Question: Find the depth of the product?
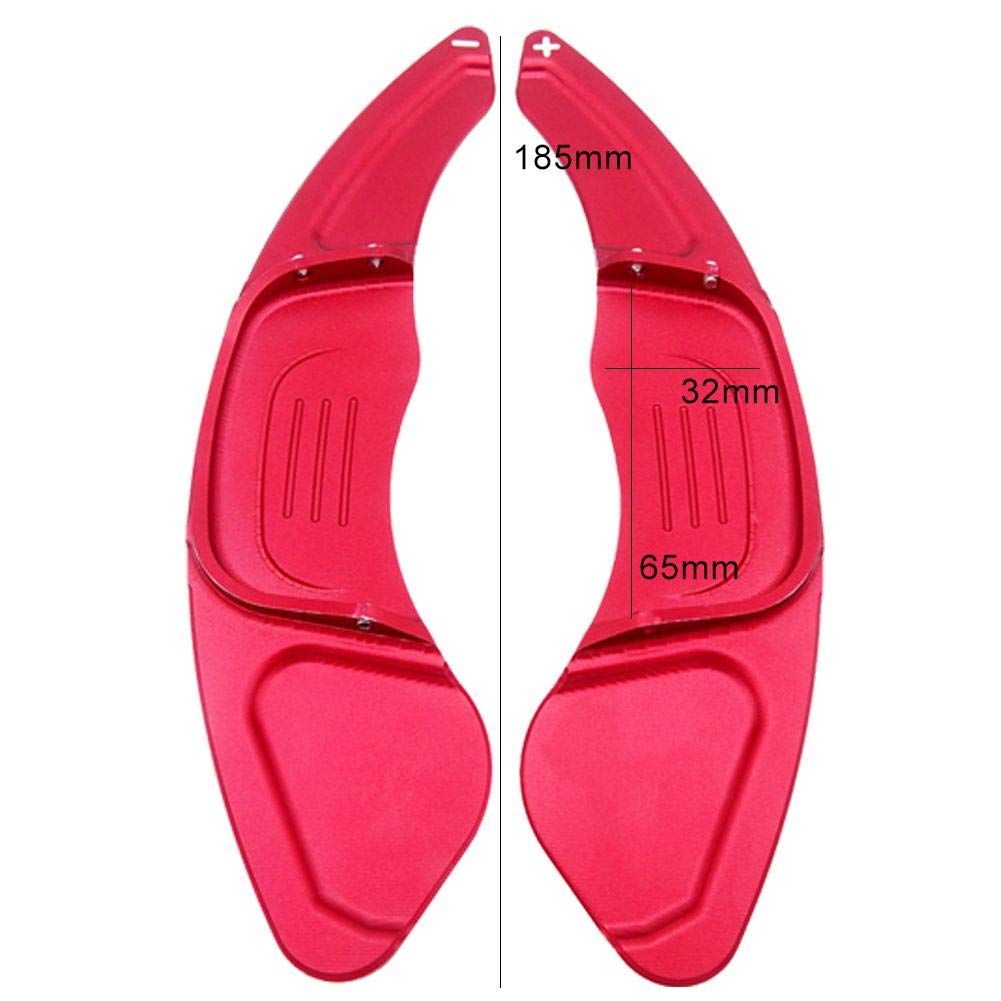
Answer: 32.0 millimetre